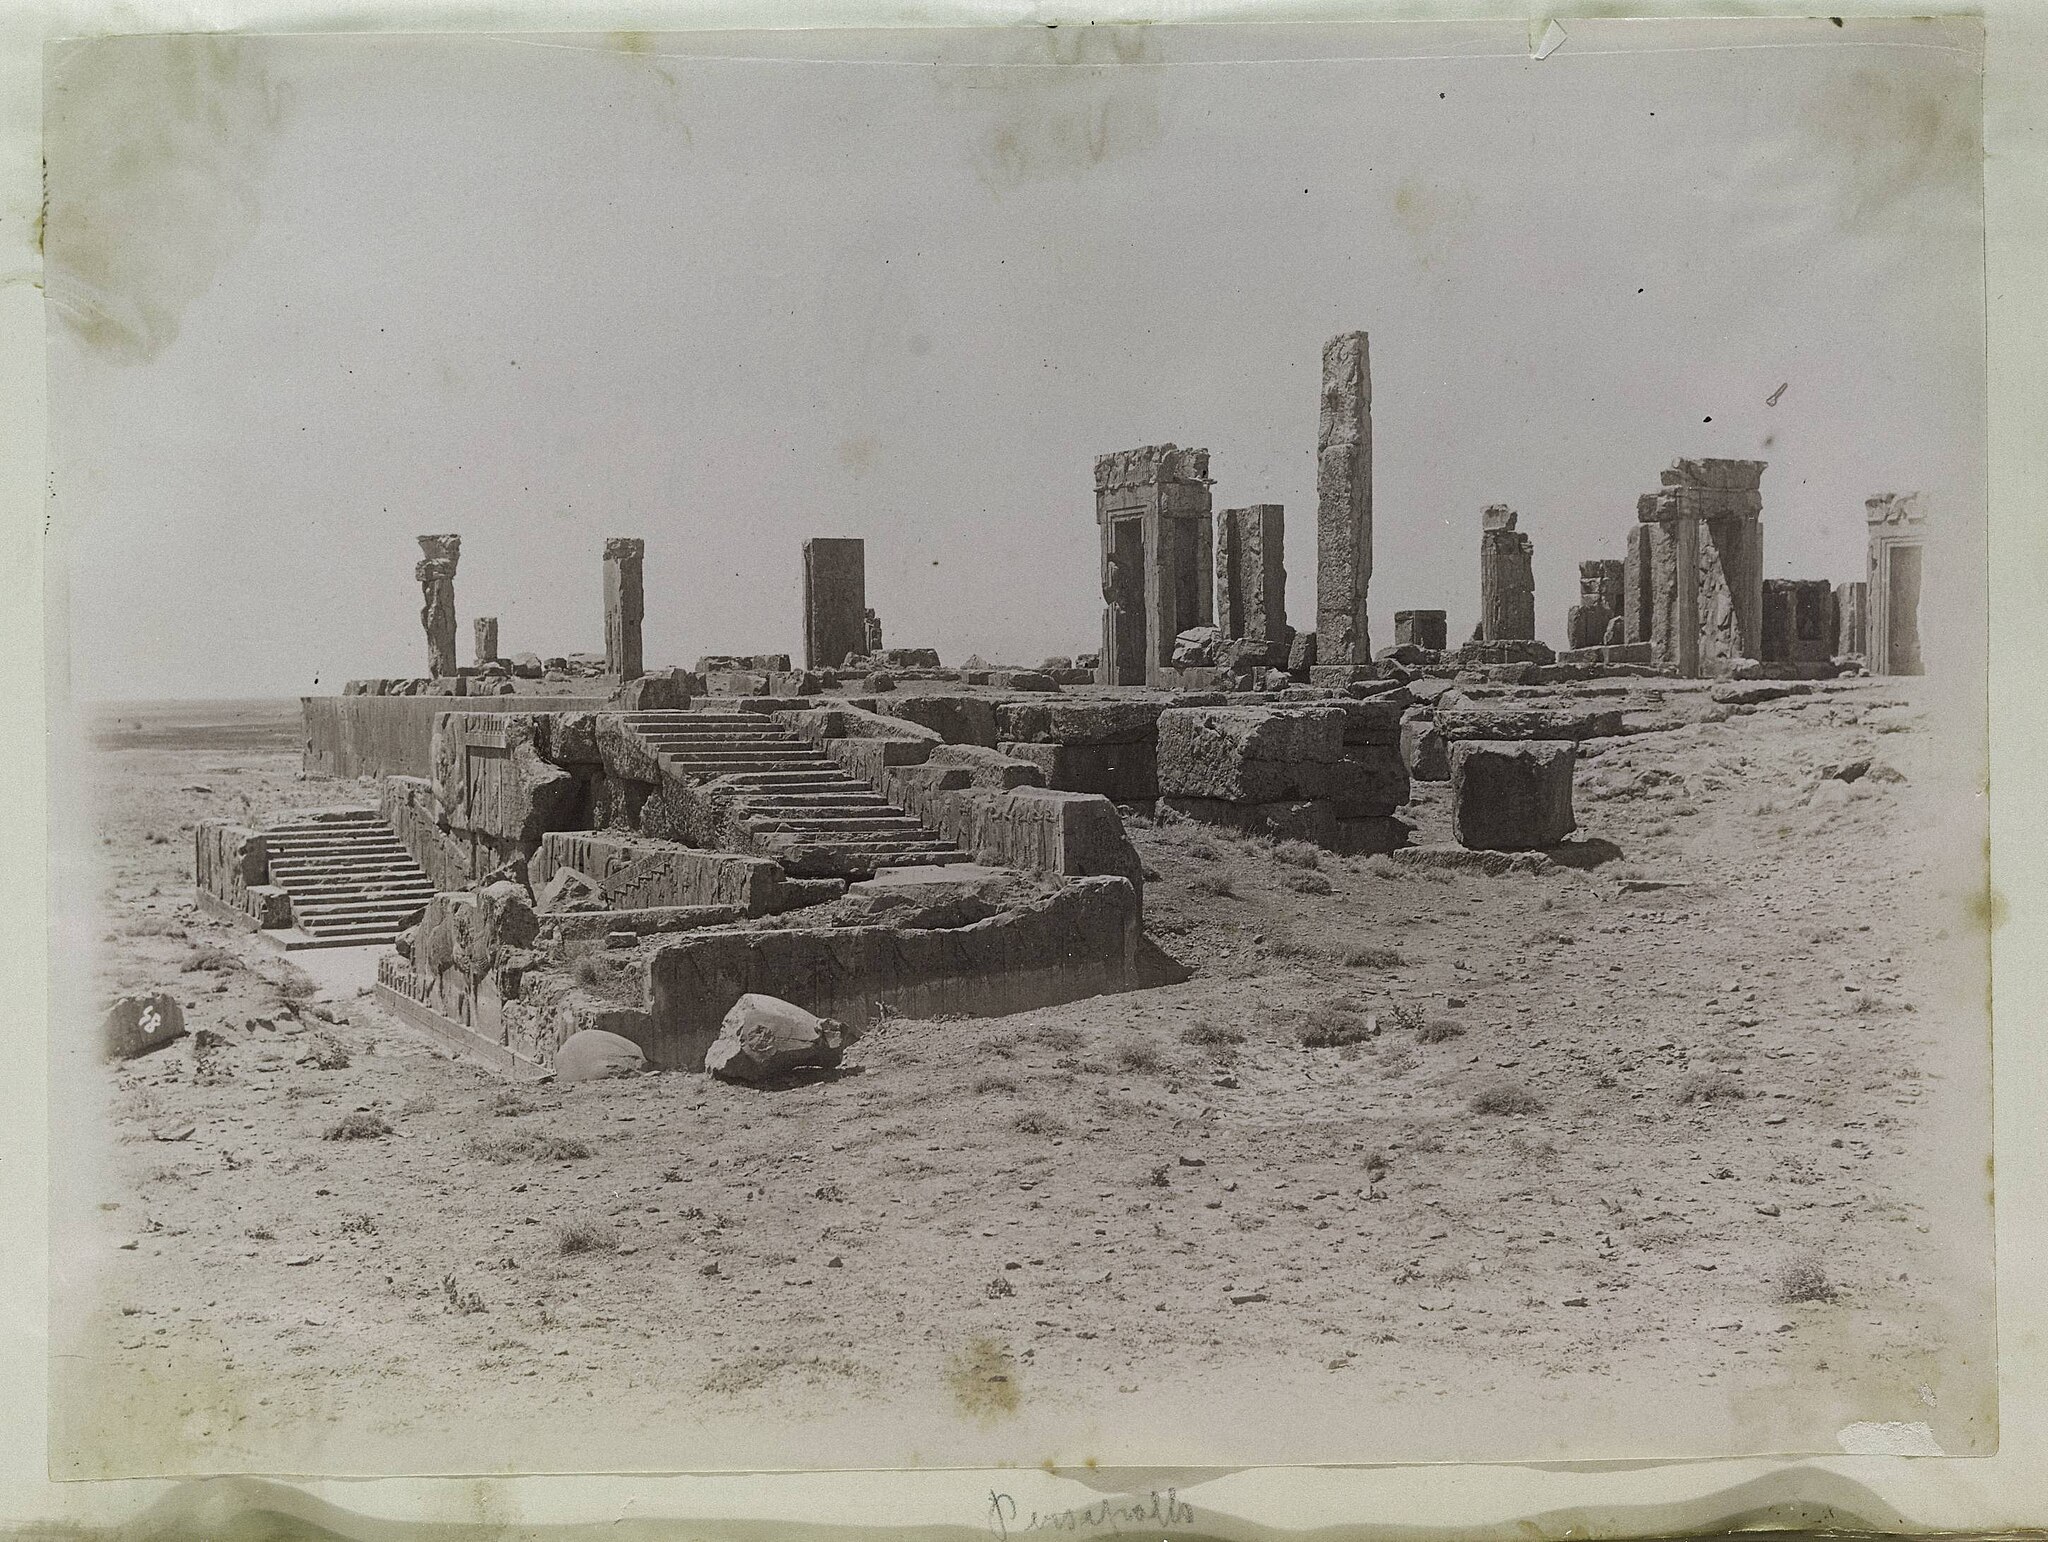
Title: Museum-Rietberg-Zürich-2022.00428.98
Description: Antoin Sevruguin Persepolis, Palast des Xerxes Museum Rietberg 2022.00428.98
Categories: Iran in the 1890s, Uploaded with OpenRefine, PD-Art (PD-old-auto-expired), Artworks with Wikidata item, Artworks with known accession number, PD-old-80-expired, Pages with complex technique templates, CC-PD-Mark, Artworks with accession number from Wikidata, Persepolis in the 1890s, Artworks with Wikidata item missing genre, Black and white photographs by Antoin Sevruguin, Architectural photographs by Antoin Sevruguin, Artworks digital representation of 2D work, Photographs by Antoin Sevruguin in the collection of Museum Rietberg, Landscape photographs by Antoin Sevruguin, Photographs in the Collection of Museum Rietberg, Collection of Museum Rietberg, Zürich